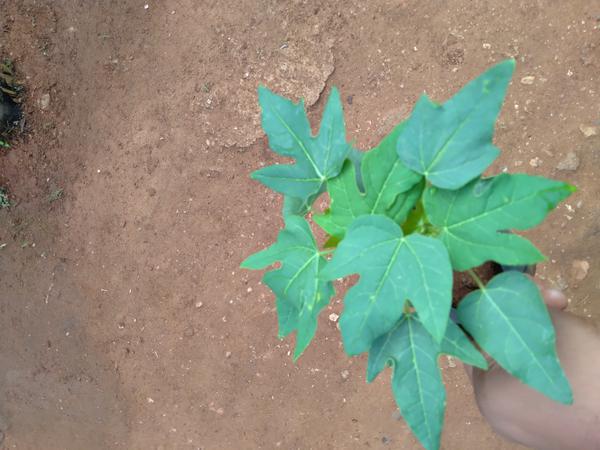
Plant: Pappaya